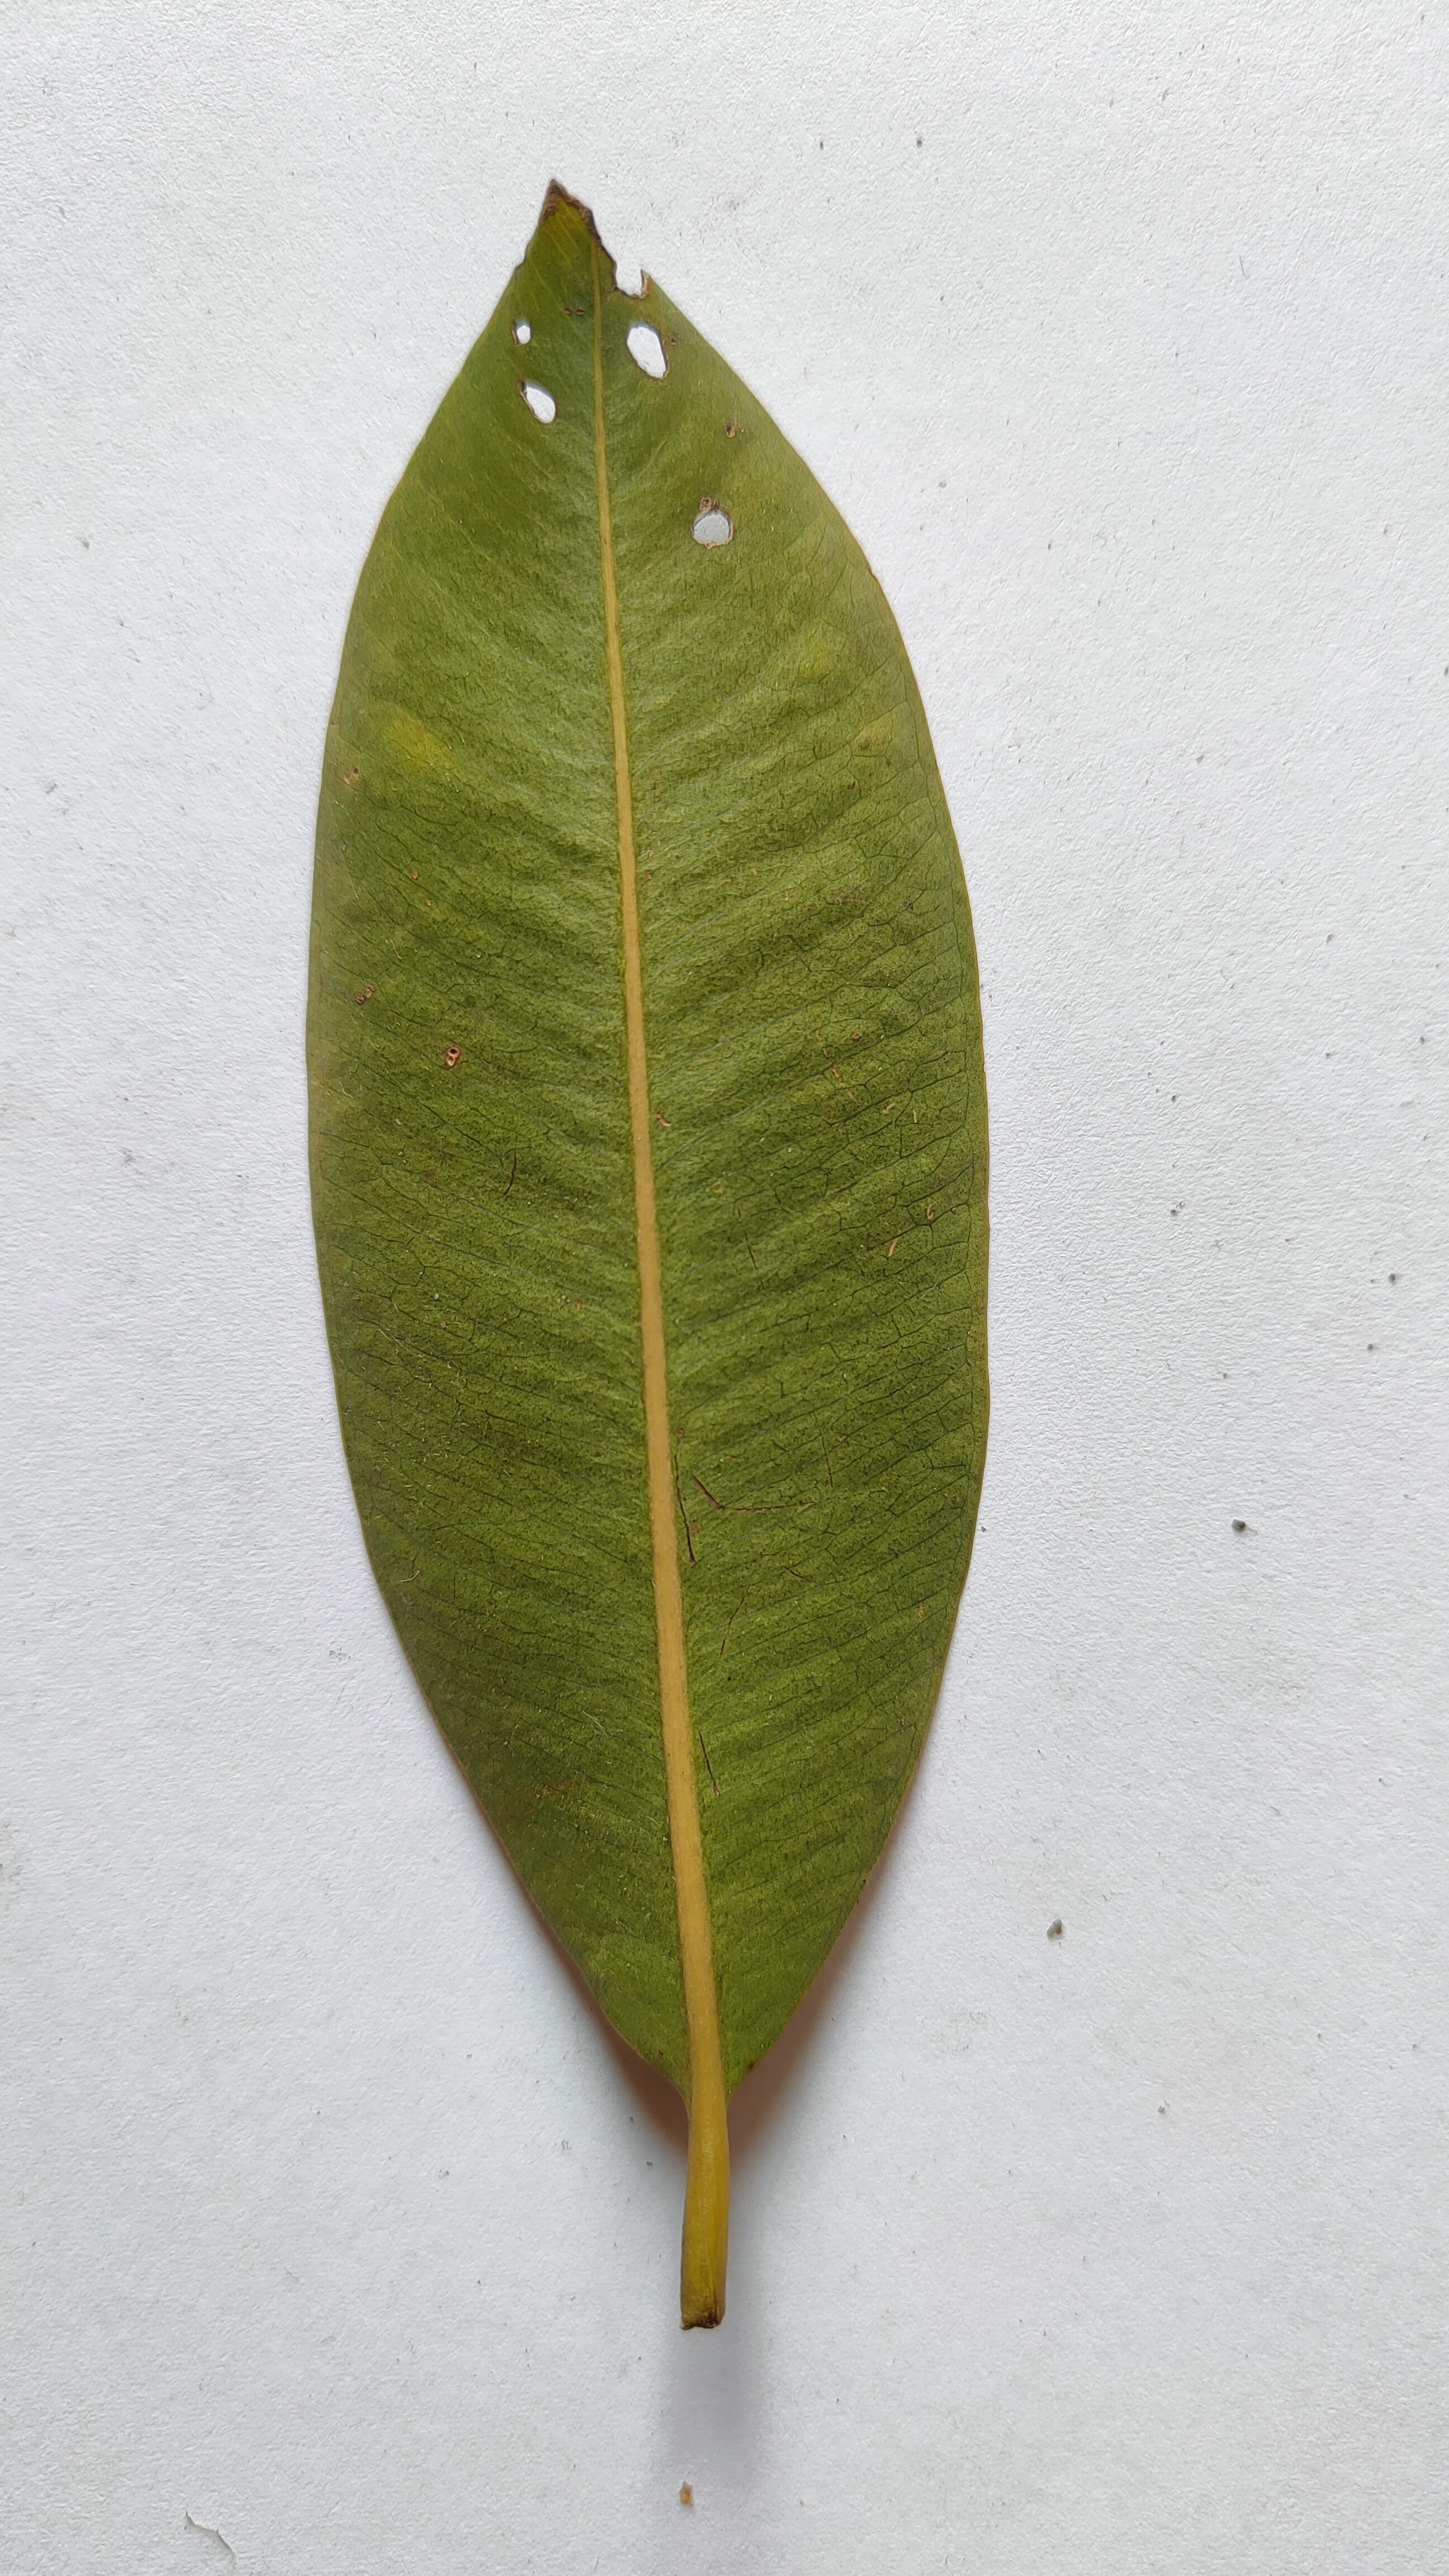
Leaf variety: Black plum